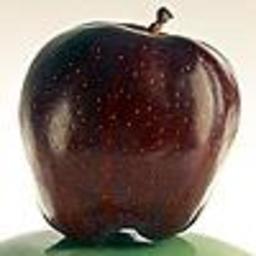
Label: Apple